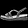
Label: Sandal